Karachi affair

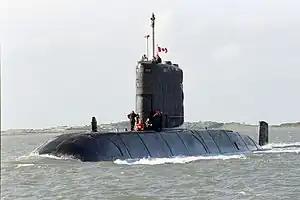
The "Upholder" class in 2006: In 1993 British First Sea Lord Admiral of the Fleet Sir Julian Oswald offered the immediate transfer of the four "Upholder"-class submarines to the Pakistan Navy.

Plans to replace the ageing "Hangor"-class diesel-electric submarines with nuclear submarines were aggressively pursued by then-Chairman of the Joint Chiefs of Staff Committee Admiral Iftikhar Ahmed Sirohey as a counter to Indian Navy activities in 1990. The motivation for procuring nuclear submarines was partly due to the Indian Navy's lease of the ageing "K-43", a "Charlie"-class submarine, from the Soviet Union in 1990, and Chairman Joint chiefs Adm. Sirohey had been negotiating with the Chinese Navy to acquire the short-term lease for the submarine, "Han". Pakistan abandoned talks with the Chinese Navy after the Indian contract with the Soviet Union was terminated over training issues and restrictions on Indian sailors accessing the missile control room and reactor compartment of the "Charlie"-class submarine.